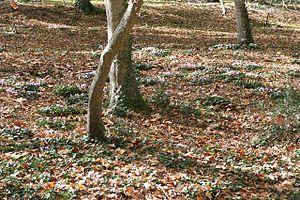
Cyclamen purpurascens Mill., le Cyclamen pourpre ou Cyclamen d'Europe, est une espèce de plantes vivaces de la famille des Primulacées, originaire des forêts des versants calcaires des montagnes continentales d'Europe centrale et méridionale. Il est aussi parfois nommé marron-de-cochon ou pain-de-pourceau, par allusion à son tubercule brun.